Ryan Shuck

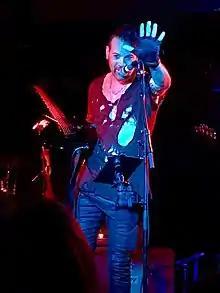
Shuck with Julien-K in 2018

With Julien-K, Shuck finally found the outlet to do the music that he always wanted to do – "passionate electronic music." So far, the band (which, besides Shuck, nowadays consists of Amir Derakh on guitar, Anthony Valcic on synths and bass, and Frank Zummo on drums) has released two albums – "Death To Analog" (released on March 10, 2009, via Metropolis Records and executive produced by Linkin Park's Chester Bennington) and "We're Here With You" (released on January 23, 2012, via Julien-K INC). "Death To Analog" made it to the top 10 of the Billboard Dance/Electronic album charts and "We're Here With You" hit #4 in the US iTunes charts – both in the first week of release.